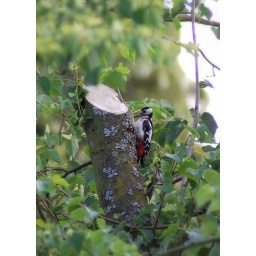
Suddenly, this busy little guy was sitting in the tree directly in front of my balcony...